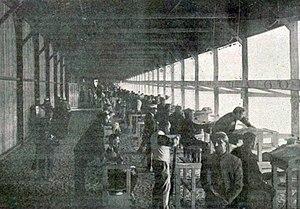
Le stand de tir à 200 mètres des JO 1900 à Satory.
Neuf épreuves de tir ont été organisées lors des Jeux olympiques de 1900 à Paris. Elles se sont déroulées au camp militaire de Satory et ont rassemblé 72 participants appartenant à 8 nations.